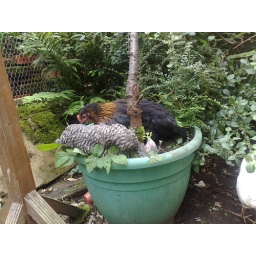
Seccy &amp;amp; Browny in the cherry tree tub